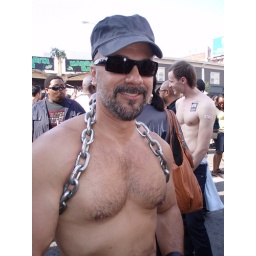
FOLSOM STREET FAIR 2009 - SEXY FUN ! HOT GUYS cute bear in chains